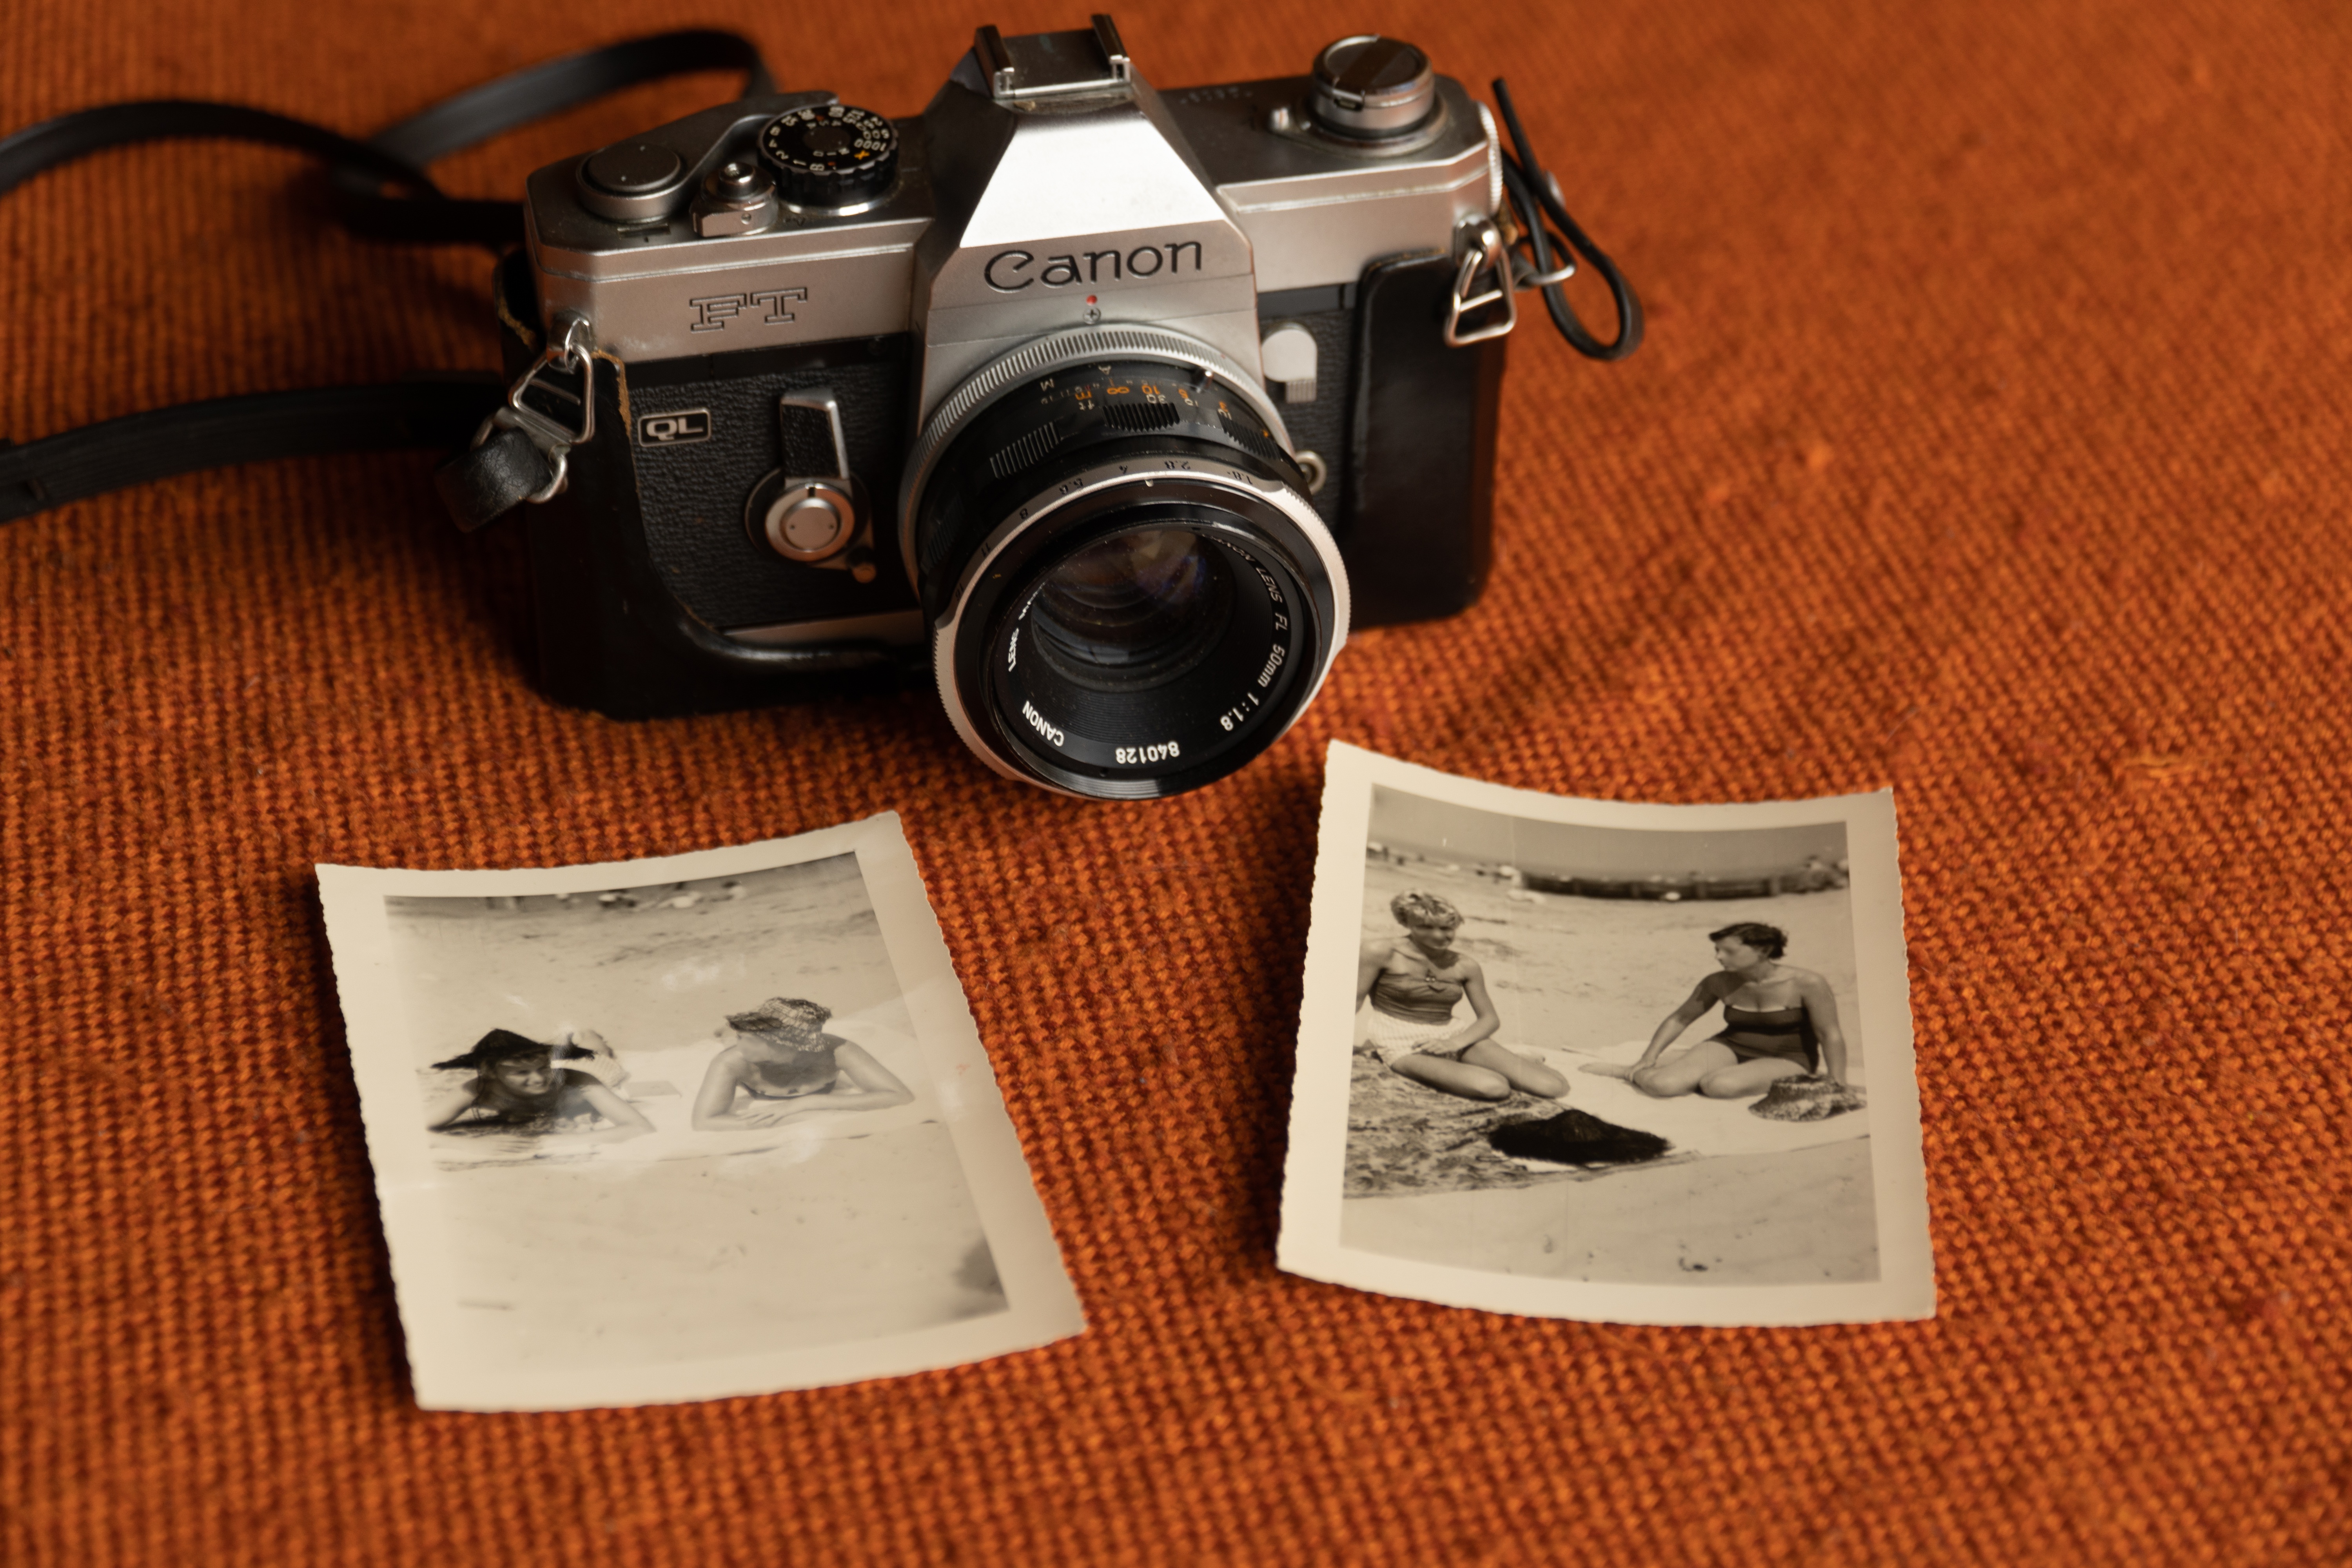
camera, reflex camera, digital camera, camera lens, Point and shoot camera, mirrorless interchangeable lens camera, cameras optics, camera accessory, lens, single lens reflex camera, film camera, font, Material property, digital slr, optical instrument, teleconverter, circle, gadget, carmine, strap, still life photography, paper product, ink, still life, paper, room, shutter, macro photography, plastic, photography, shadow